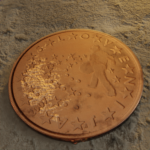
Coin value: 5cents
Country: sl
Edition: standard